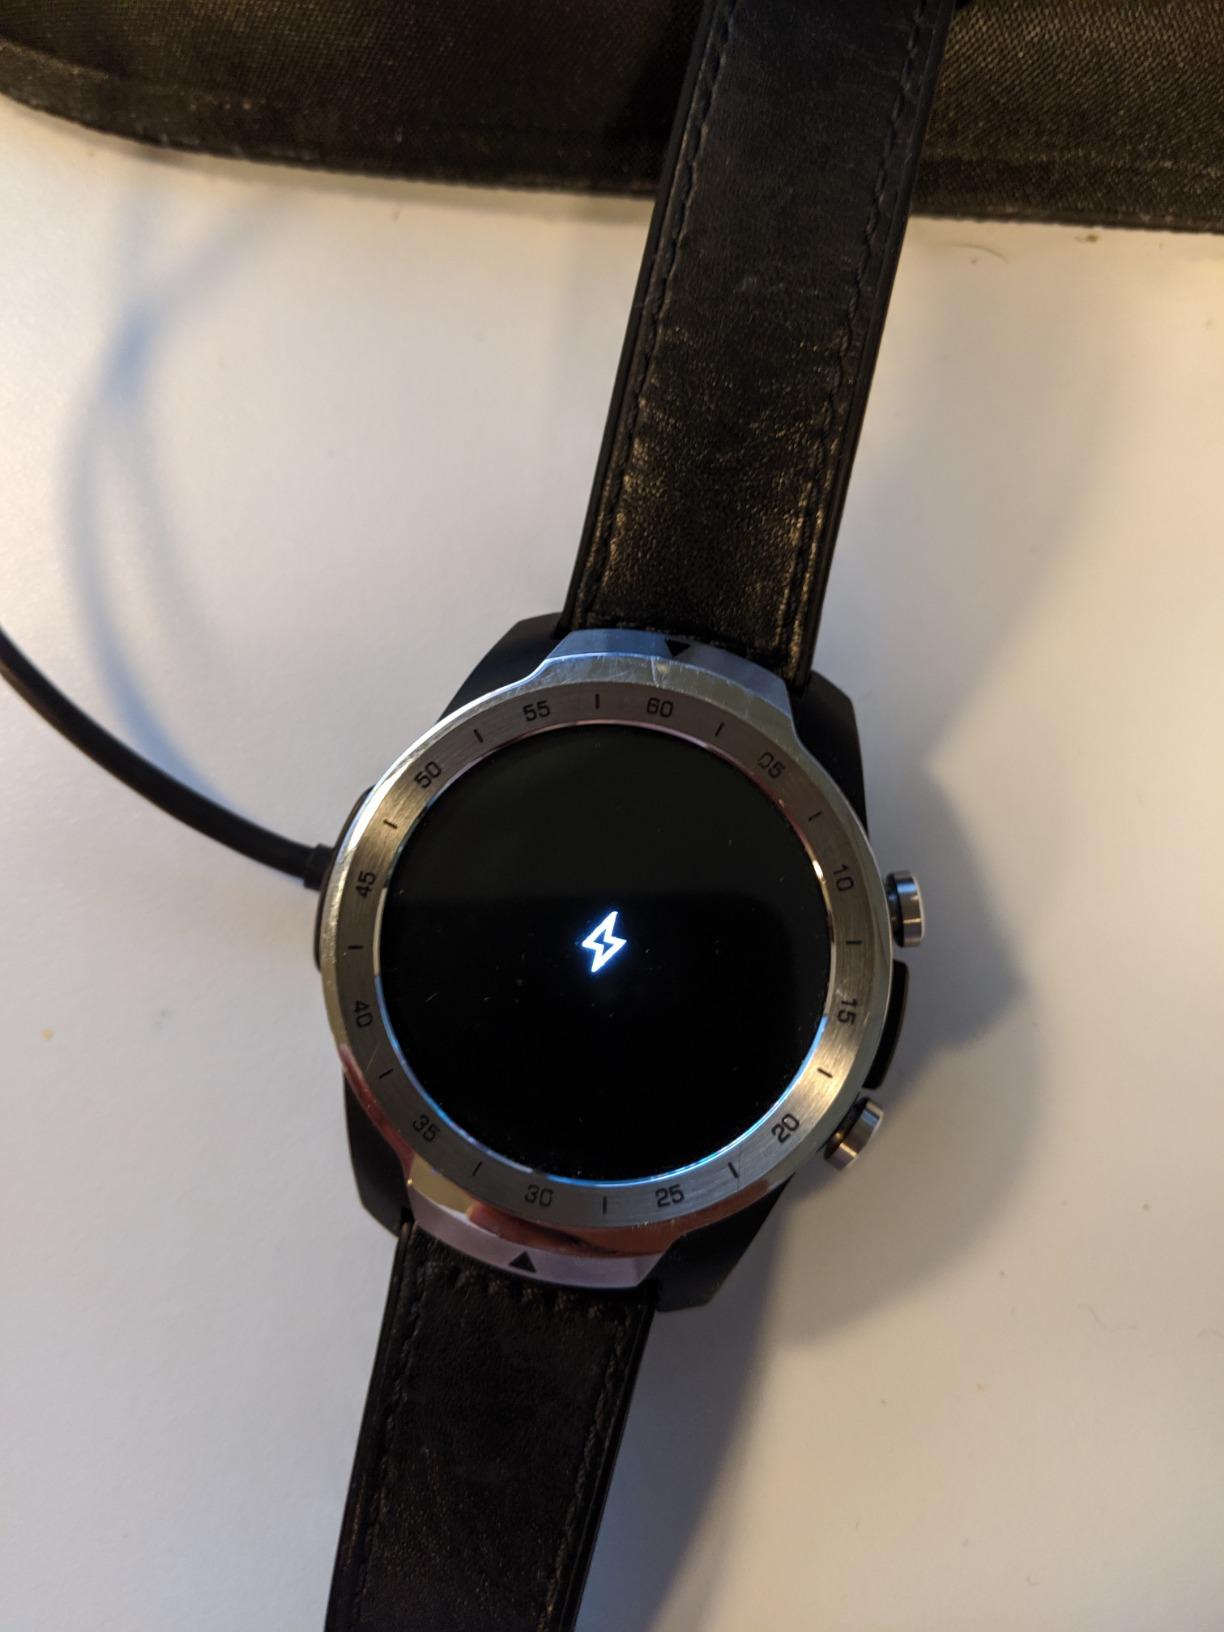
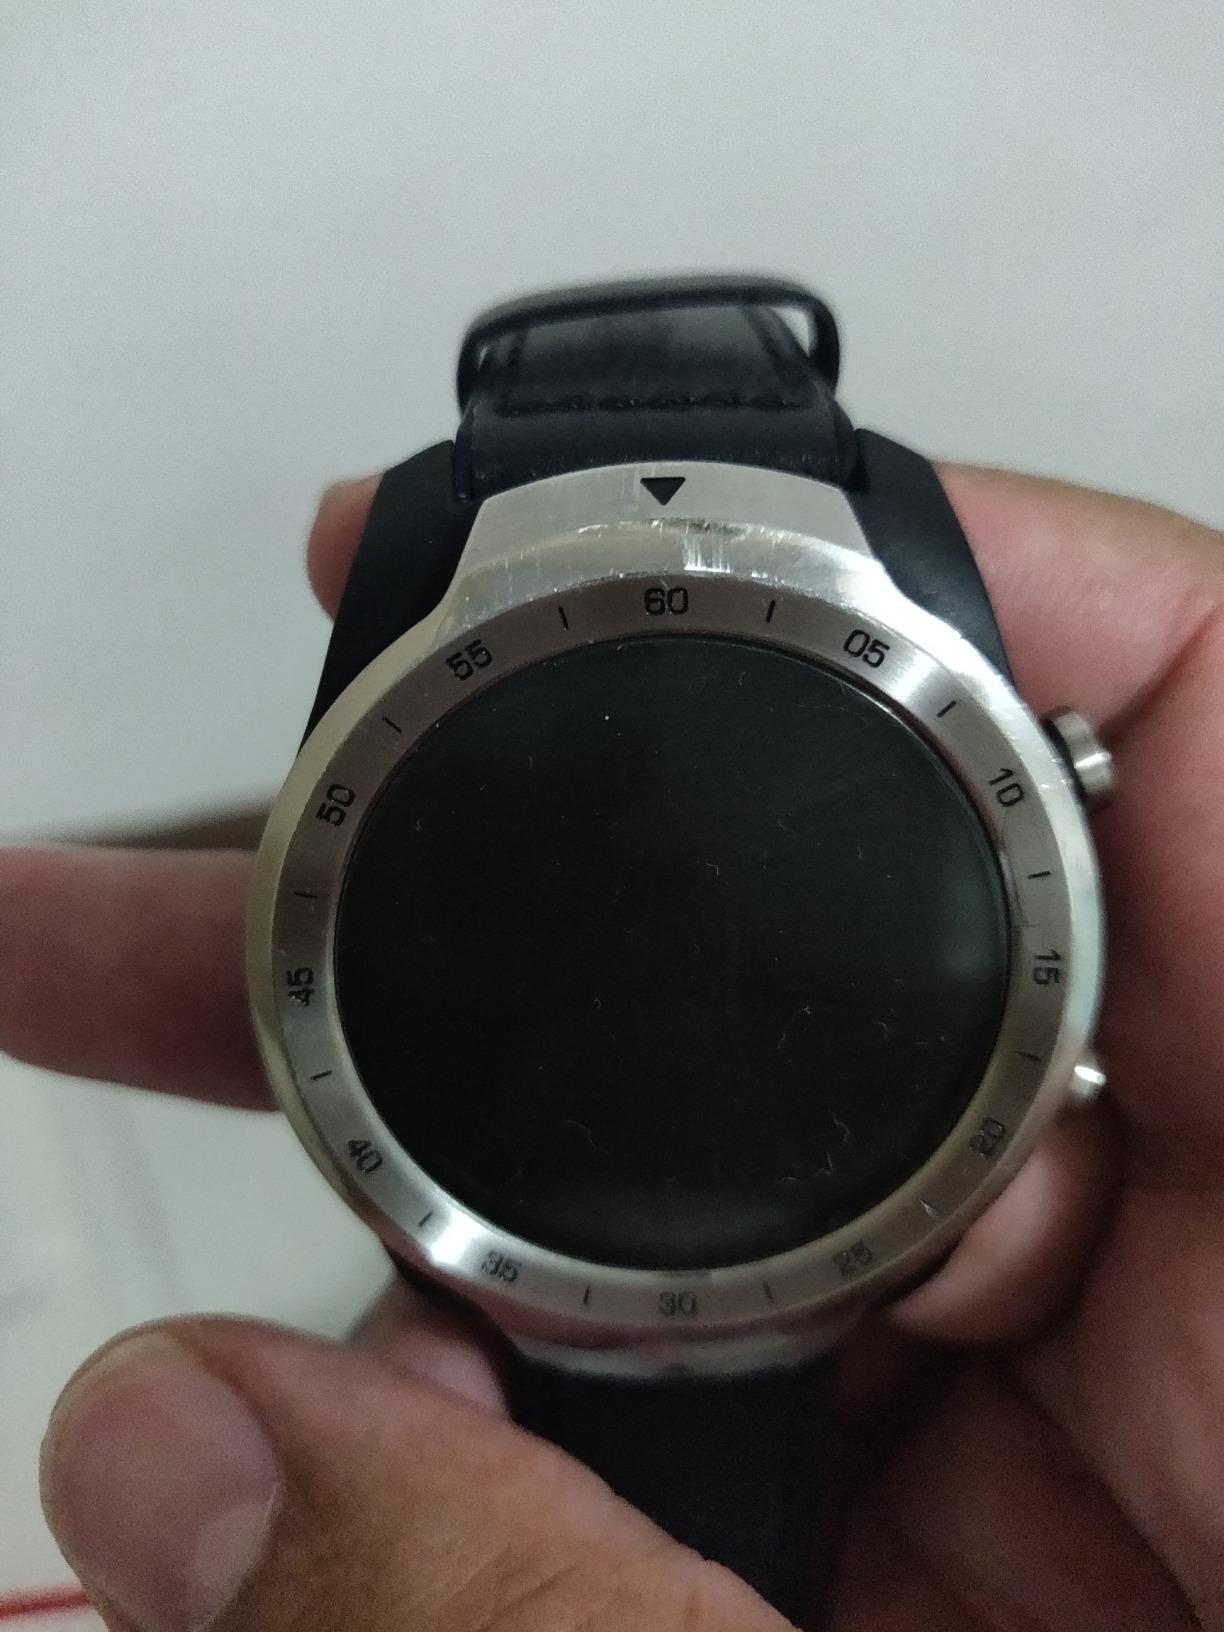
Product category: smartwatch
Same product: yes